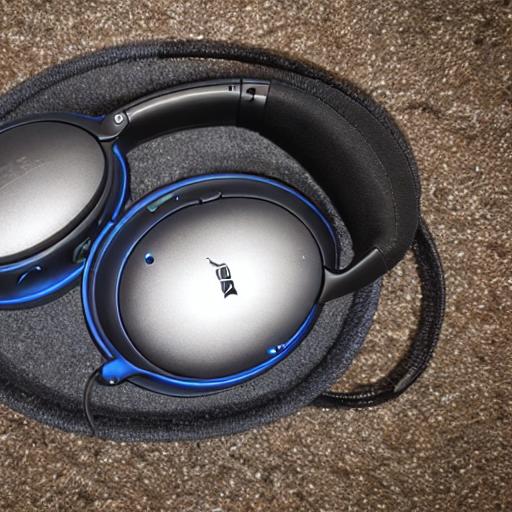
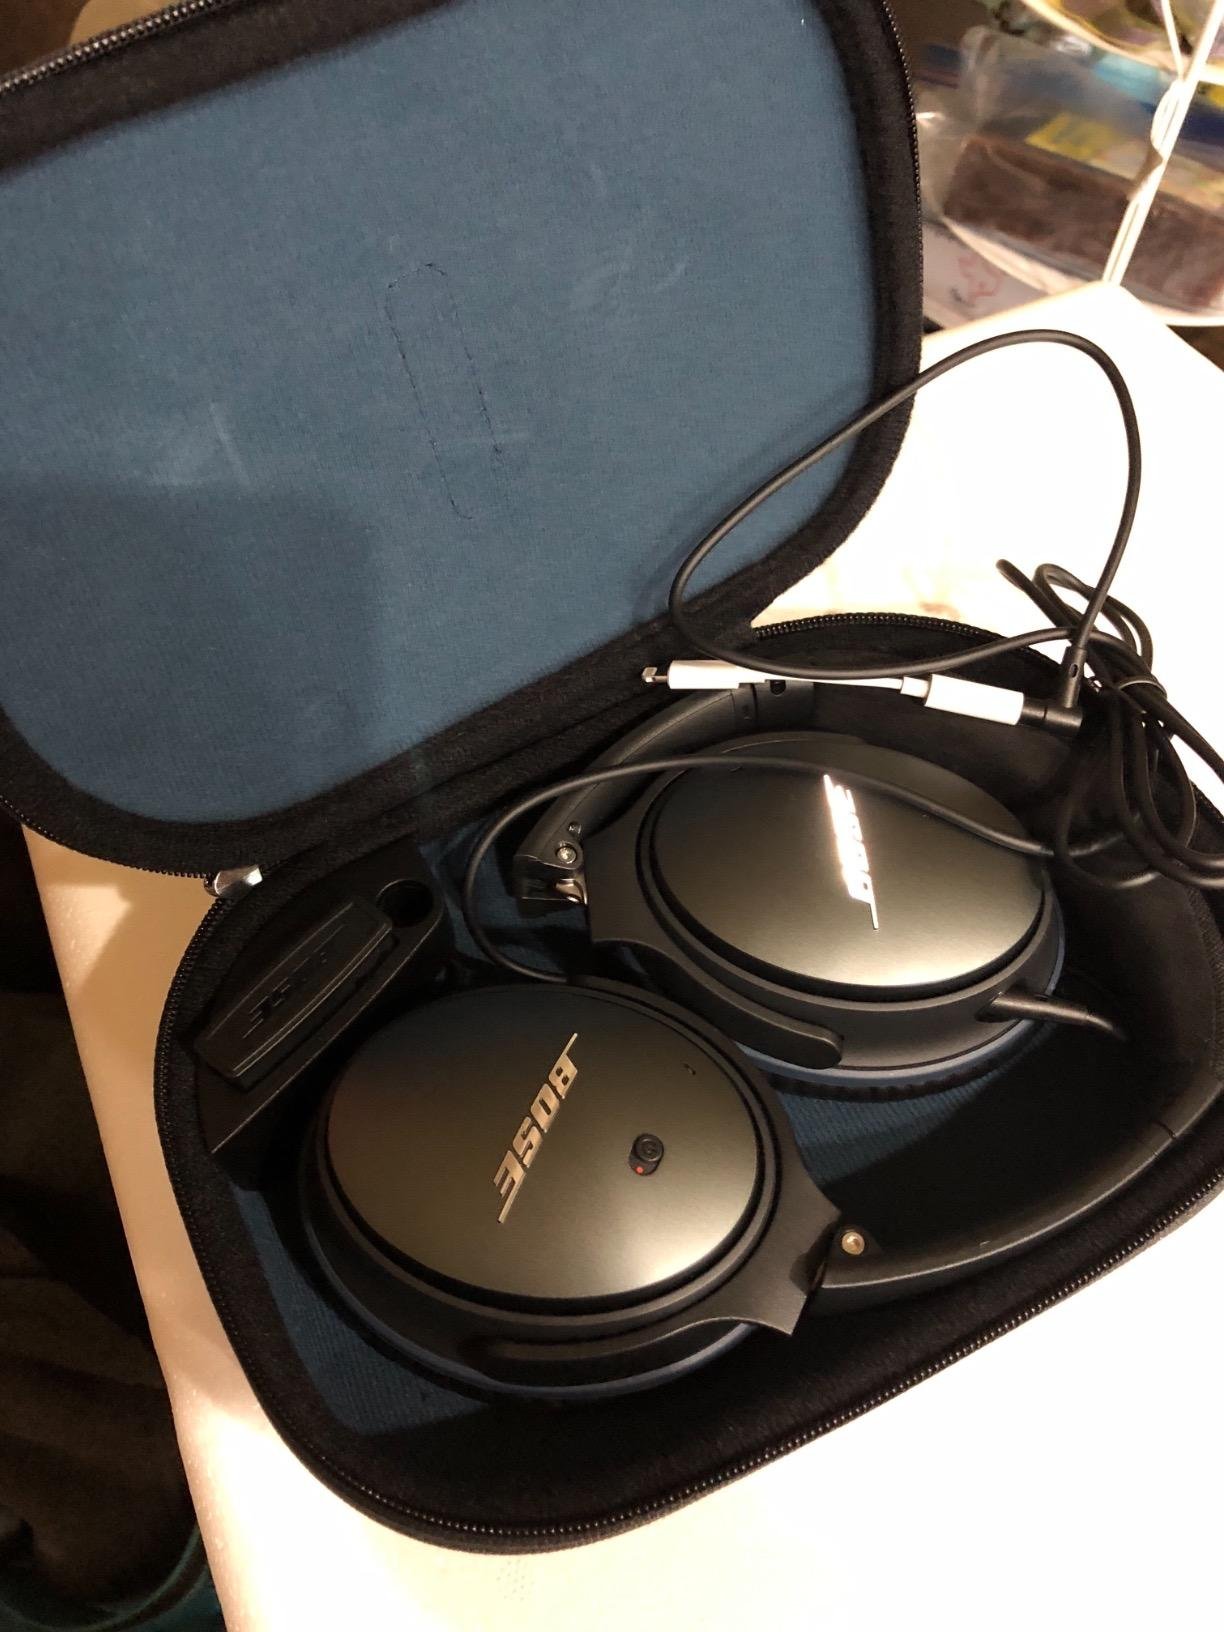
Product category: headphones
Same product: no